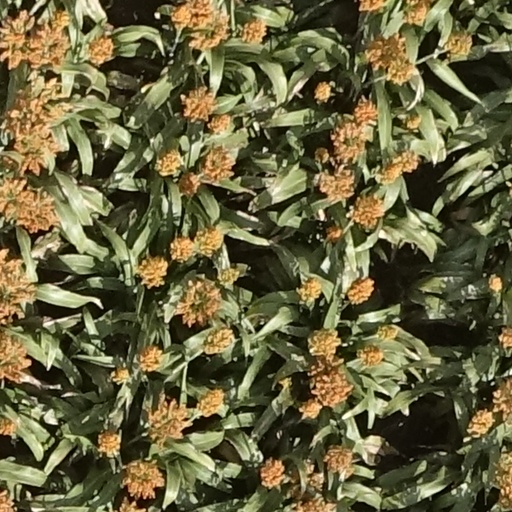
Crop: sorghum